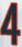
Number: 4